New Zealand grebe

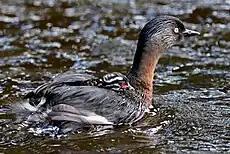
Adult with young chick

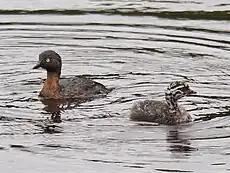
Adult and chick at Queen Elizabeth Park, Kāpiti Coast District

The breeding season is from June to March. On average 2–3 eggs are laid and incubated 22–23 days by both female and male, in a nest. The nest is mostly made out of surrounding vegetation, including floating plant material. Hatched chicks are precocial, although being flightless for the first few weeks they can swim and dive. Both parents assist in rearing and feeding their young for up to 70 days after hatching. Until the adult plumage develops, the chick has irregular striped markings on head and neck and the bill is black.